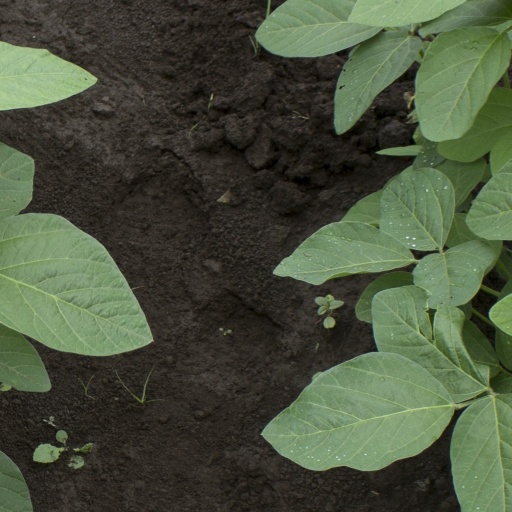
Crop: soybean